Varkan

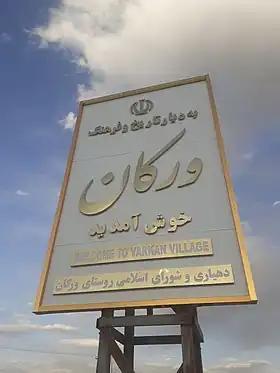
Varkan entrance sign.

Varkan (also Romanized as Varkān and Warkān) is a village in Golab Rural District, Barzok District, Kashan County, Isfahan Province, Iran. At the 2006 census, its population was 545, in 194 families.